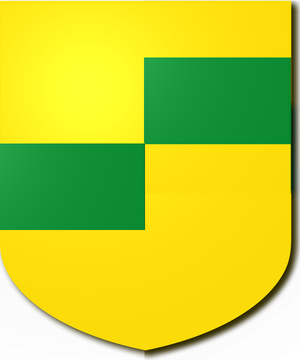
Les Salonesi sont une famille patricienne de Venise, originaire de Jesolo.